Daily Mercury

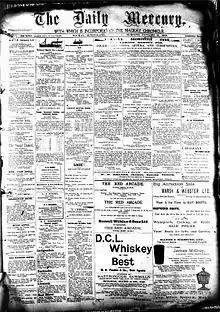
Front page of the "Daily Mercury", 31 January 1906

The Daily Mercury is an online newspaper which serves the Mackay region in Queensland, Australia. Print edition was later revived with a publication on Friday only.